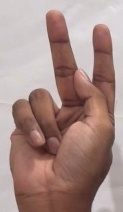
ASL sign: K